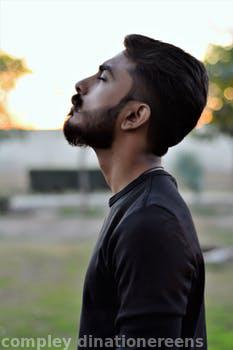
Label: Watermark